Hampton Water Treatment Works

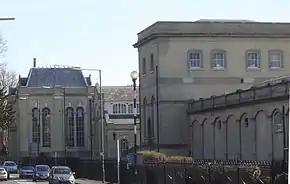
Hampton Water Treatment Works buildings alongside the A308

Hampton Water Treatment Works are water treatment works located on the River Thames in Hampton, London. Built in the second half of the 19th century to supply London with fresh water, the waterworks was in the past a significant local employer, and its brick Italianate pumphouses dominate the local landscape. The waterworks are currently owned and operated by Thames Water, occupying a 66 ha site located between the Upper Sunbury Road (A308) and the River Thames. The waterworks currently has a maximum output of 700 megalitres a day, and supplies ~30% of London's fresh water.